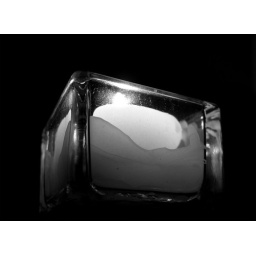
candle in glass